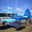
Label: airplane